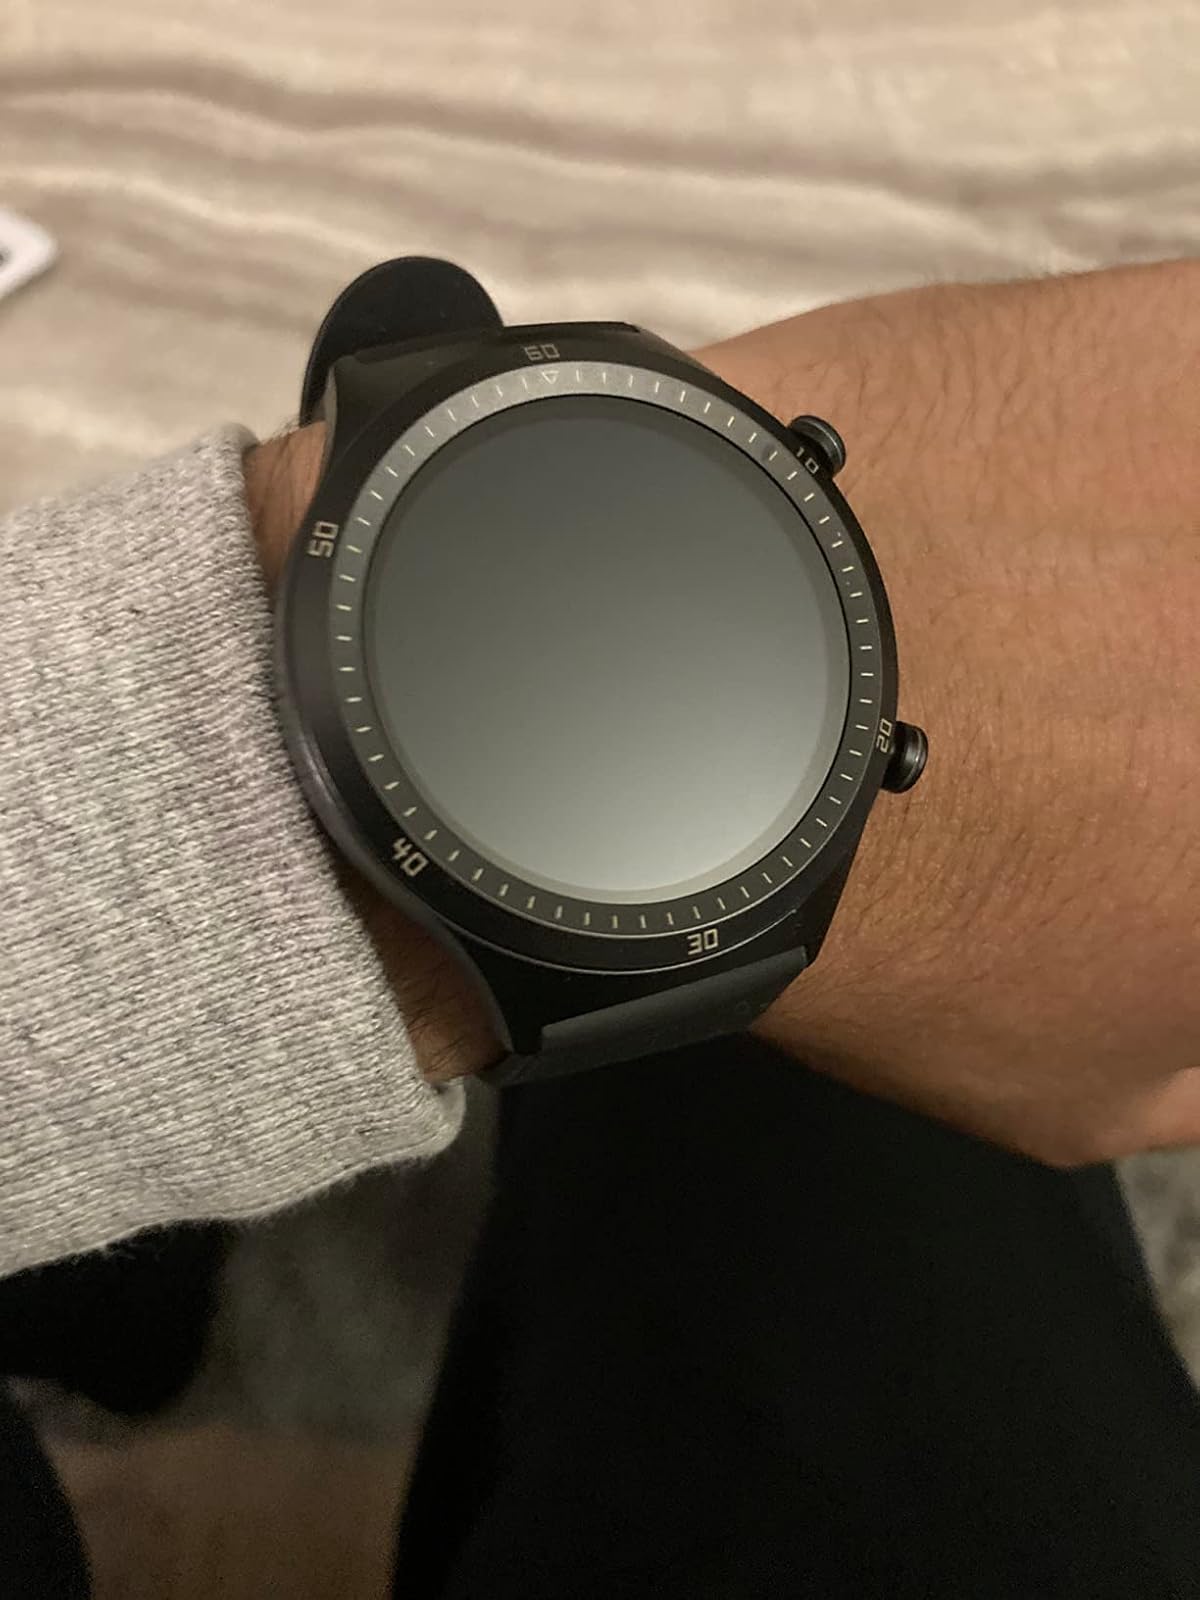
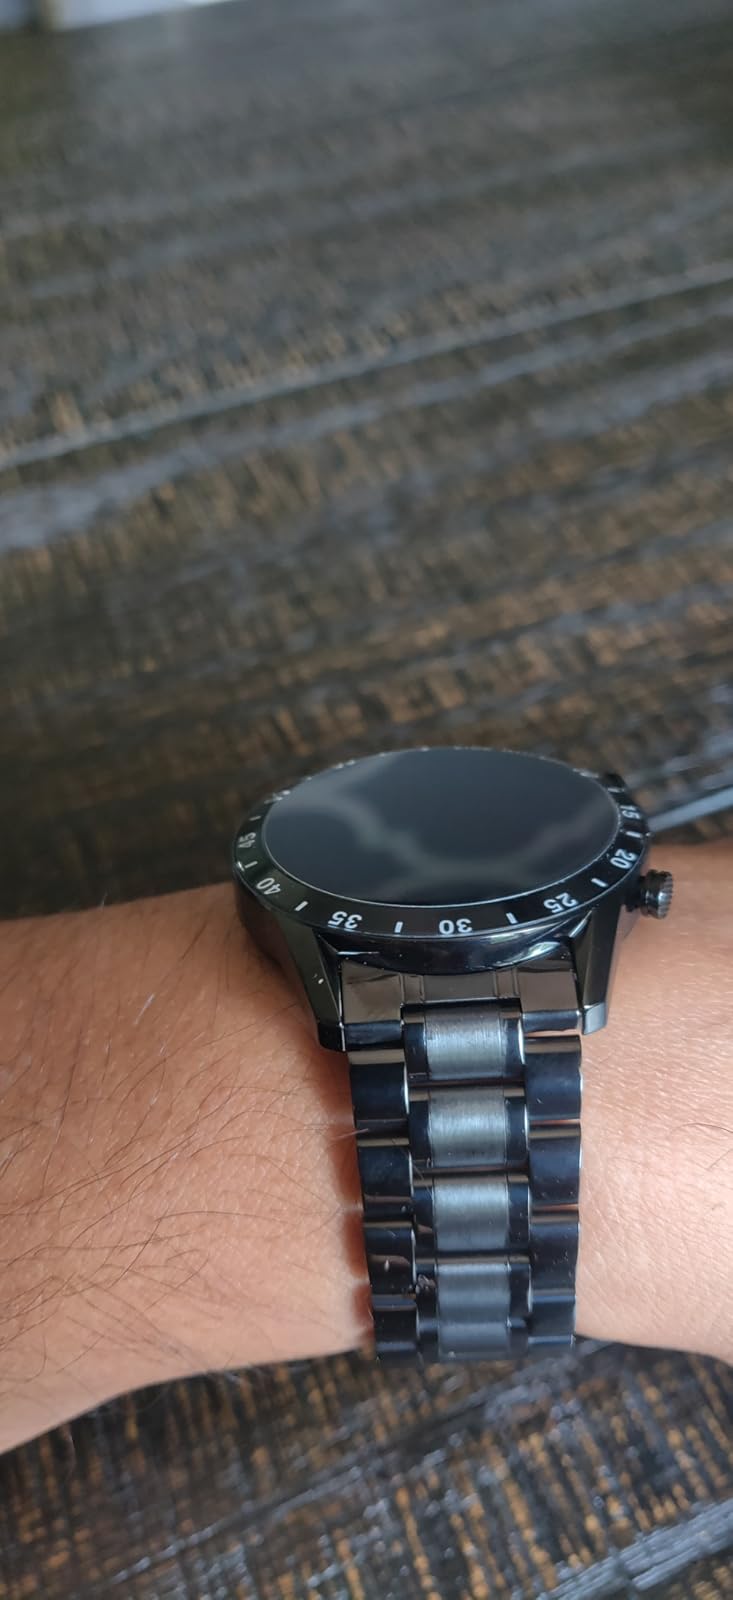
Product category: smartwatch
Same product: no